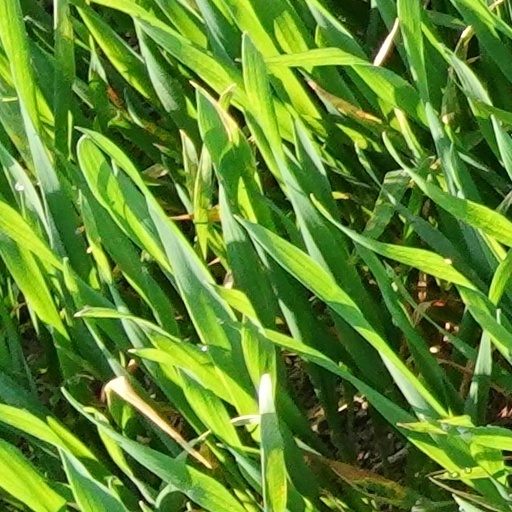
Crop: wheat